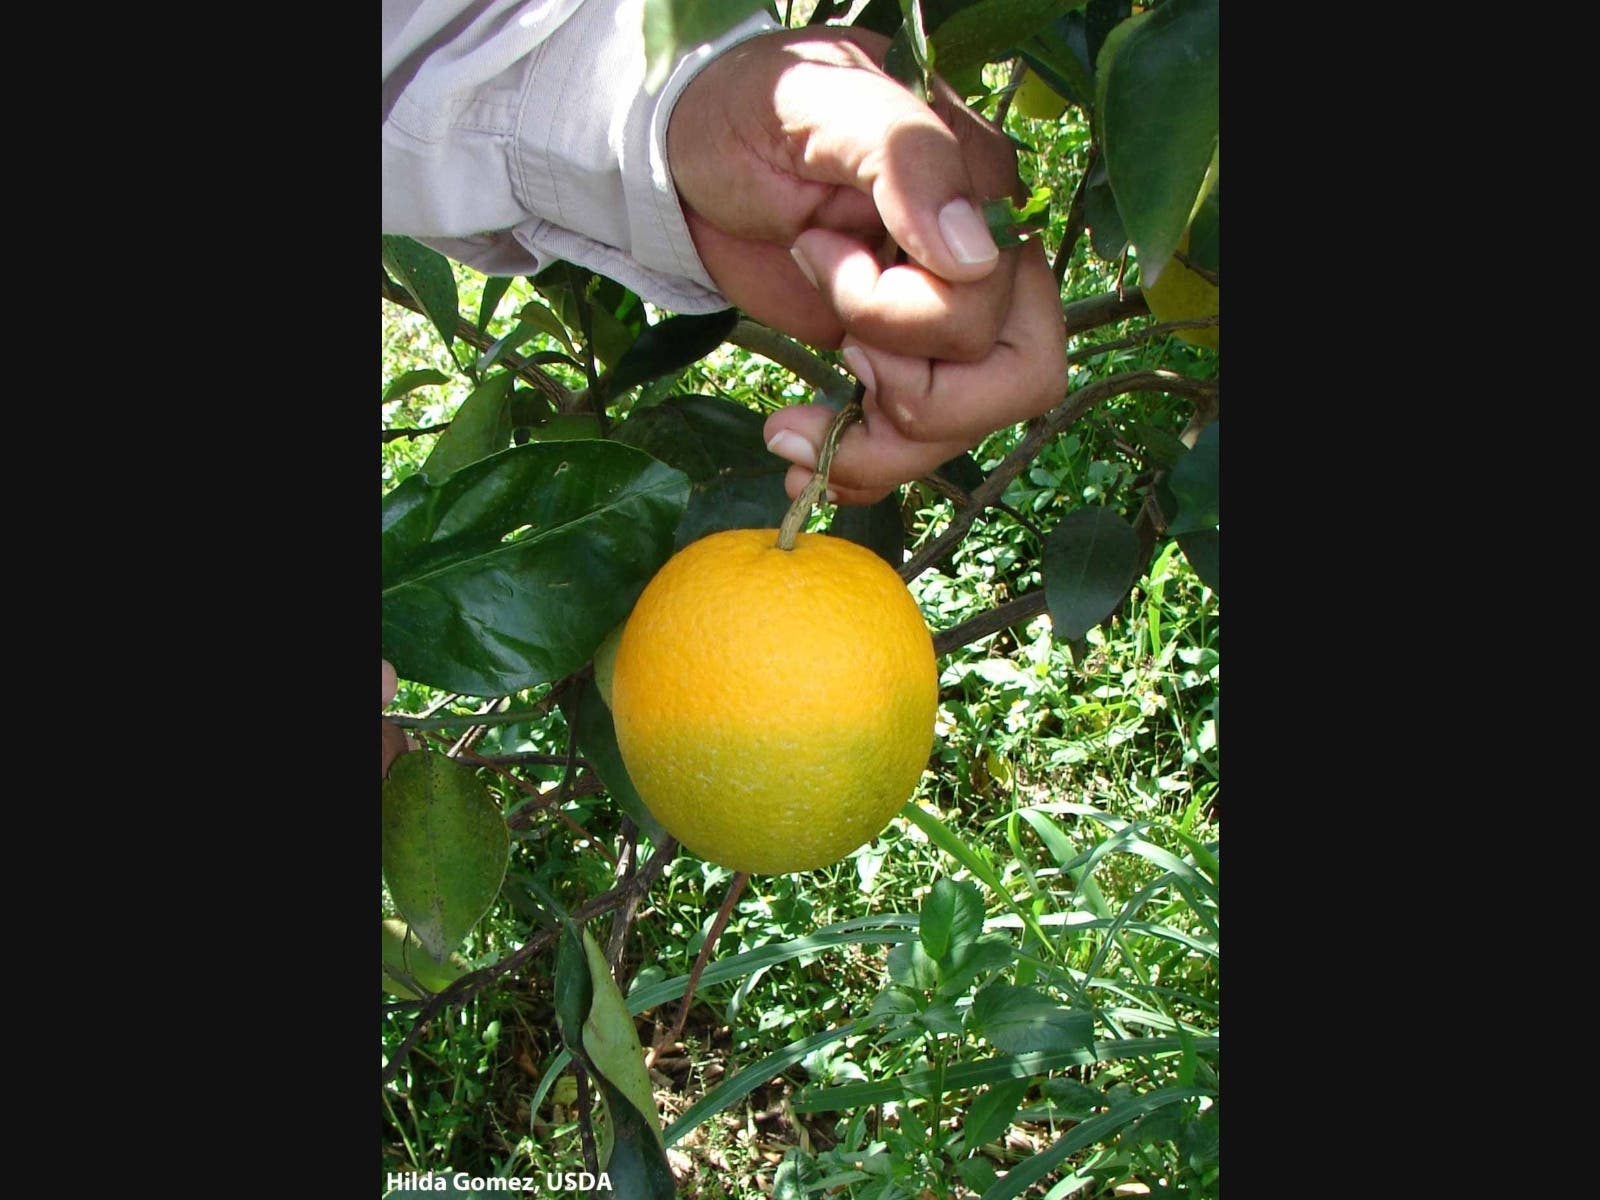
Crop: unknown
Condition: citrus_citrus_greening_disease